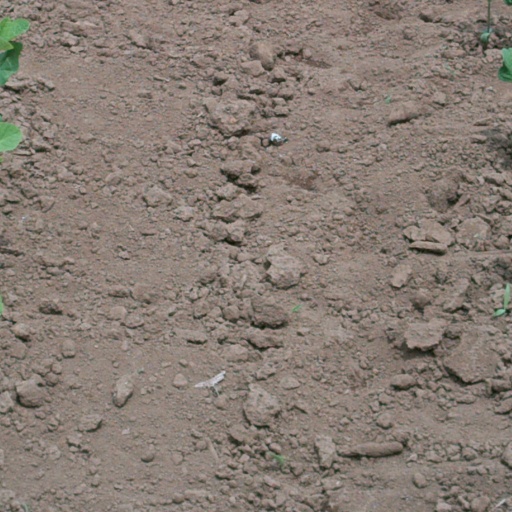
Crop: soybean